Shlomo Bentin

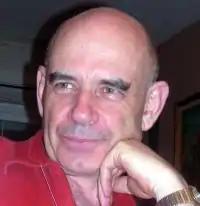
Shlomo Bentin, 2006

Shlomo Bentin (August 26, 1946 – July 13, 2012) was an Israeli neuropsychologist and recipient of the 2012 Israel Prize in psychology. Bentin was a professor of psychology and education, and a member of the Center for Neural Computation at the Hebrew University of Jerusalem.